Sky position (RA, Dec in degrees): 163.249, 10.831
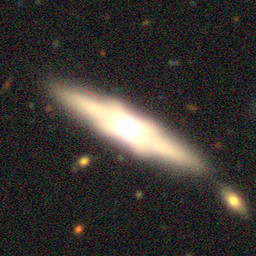
Galaxy morphology: Edge-on Galaxies with Bulge